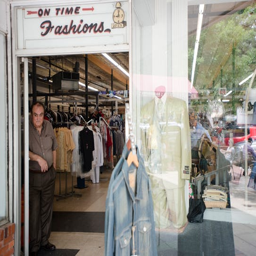
person stands at the door of the store he 's owned